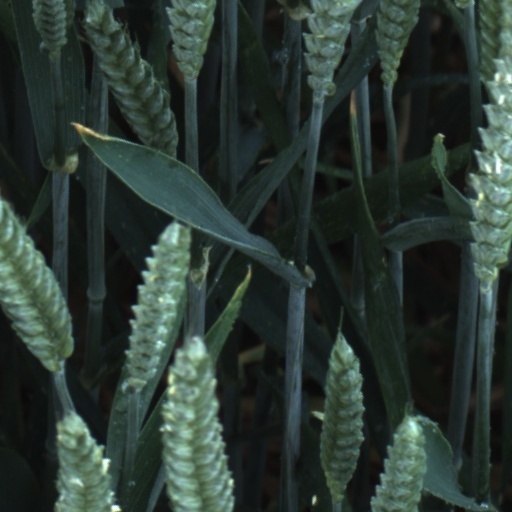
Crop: wheat